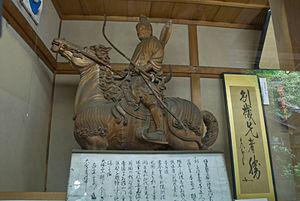
Cette liste des shoguns présente les hommes qui ont régné sur le Japon en tant que chefs militaires héréditaires, du début de la période Asuka en 709 jusqu'à la fin du shogunat Tokugawa en 1868.
Le Kamakura-gū est un sanctuaire shinto à l'est de la ville de Kamakura, préfecture de Kanagawa au Japon. Le Kamakura-gū est aussi connu sous le nom « Ōtōnomiya » ou « Daitōnomiya » du nom complet du prince Ōtōnomiya Morinaga.